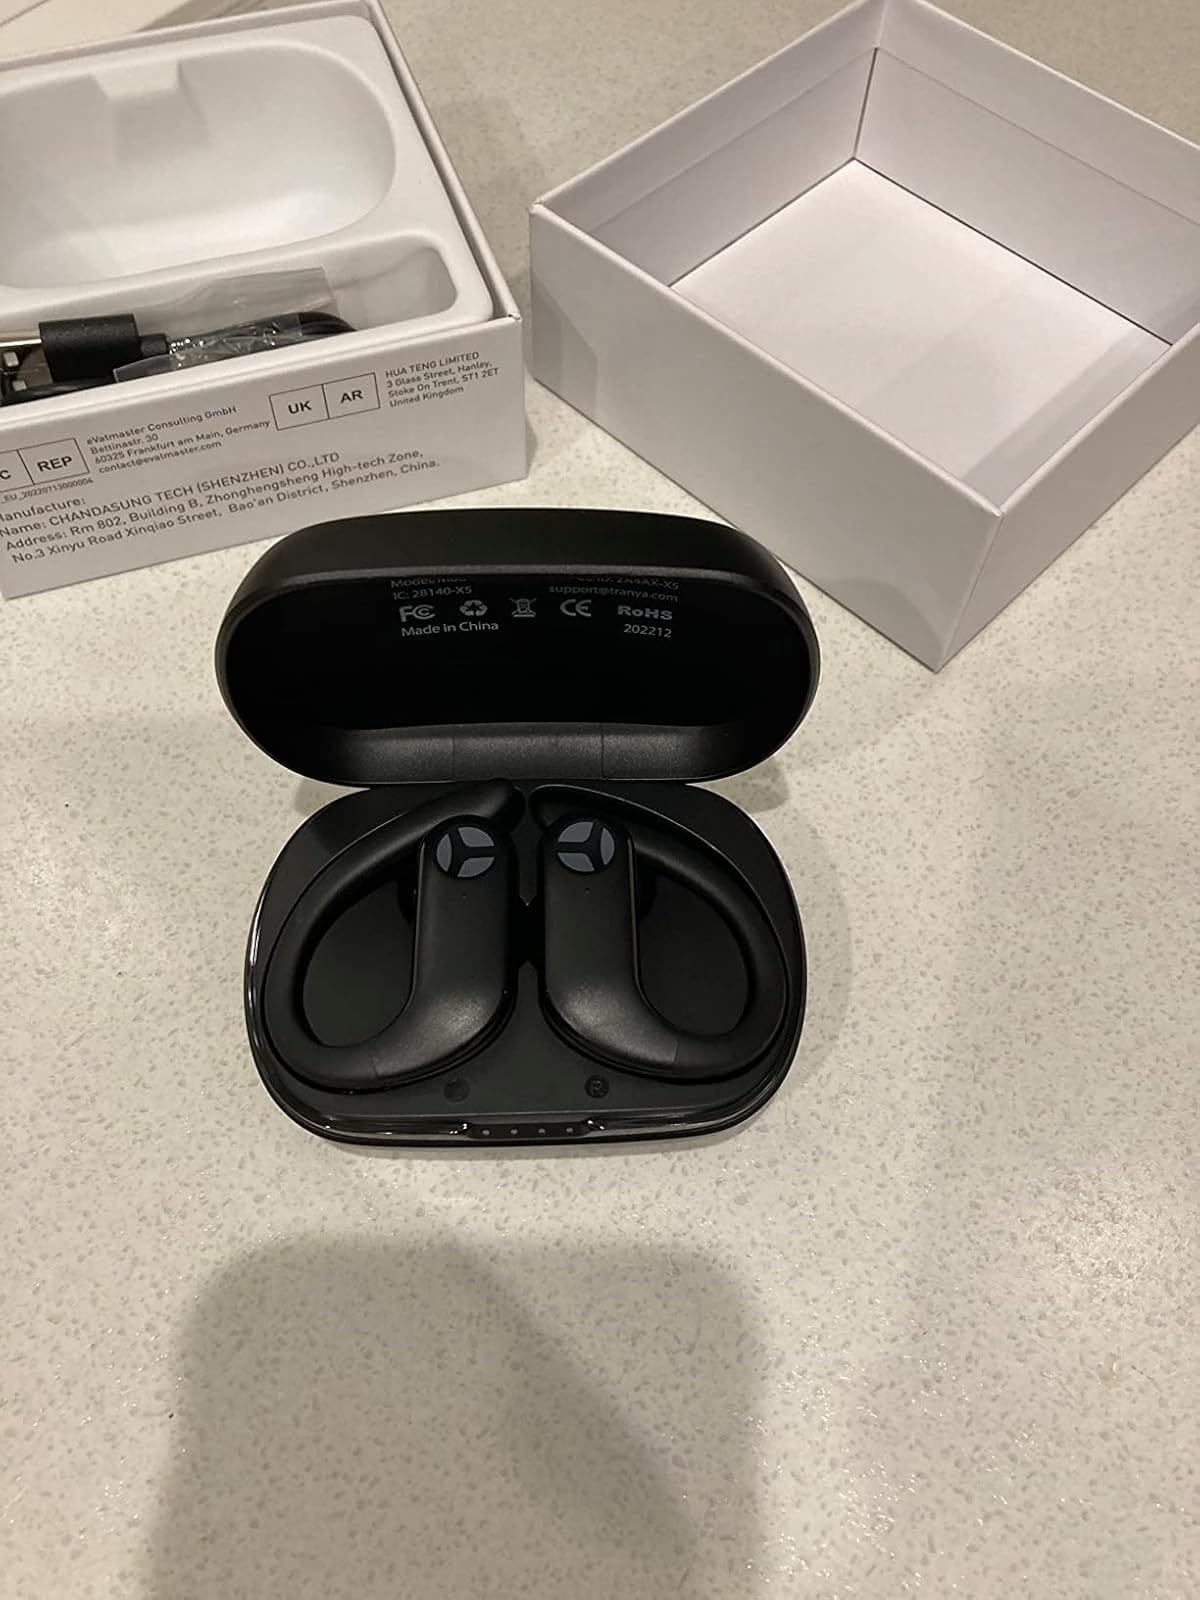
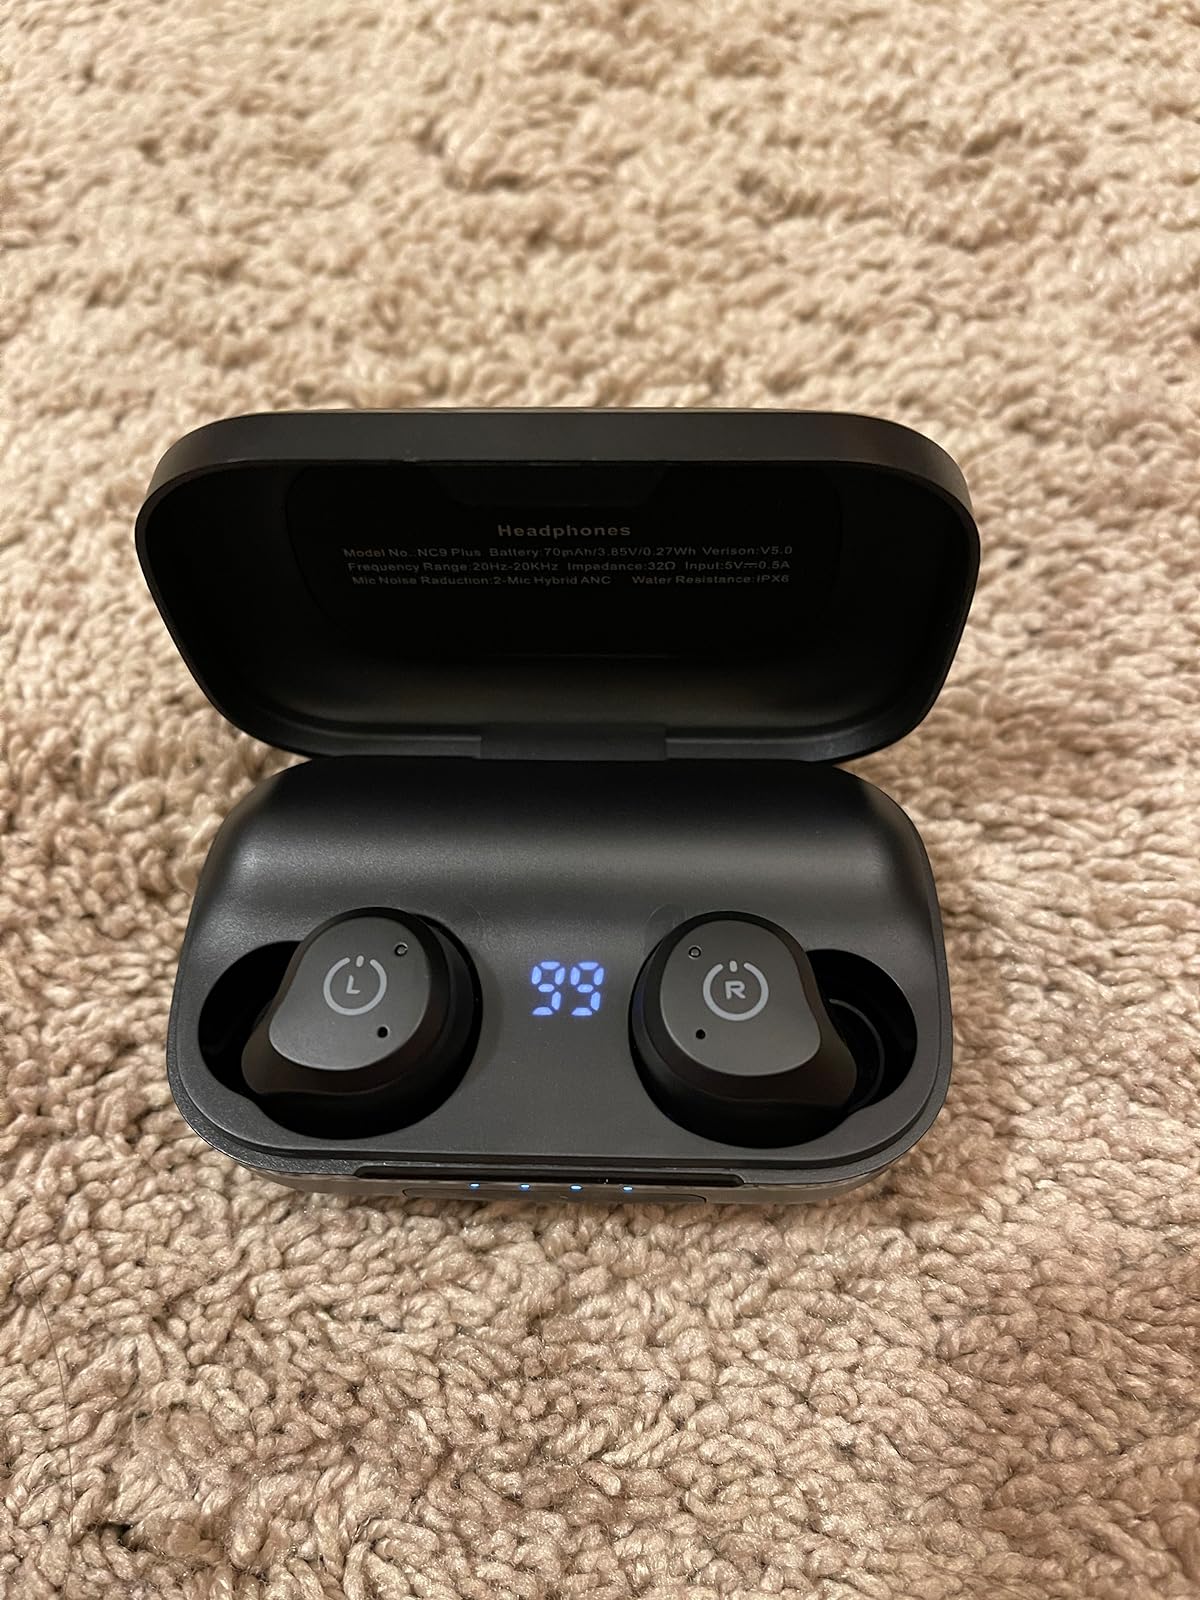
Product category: earbuds
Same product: no